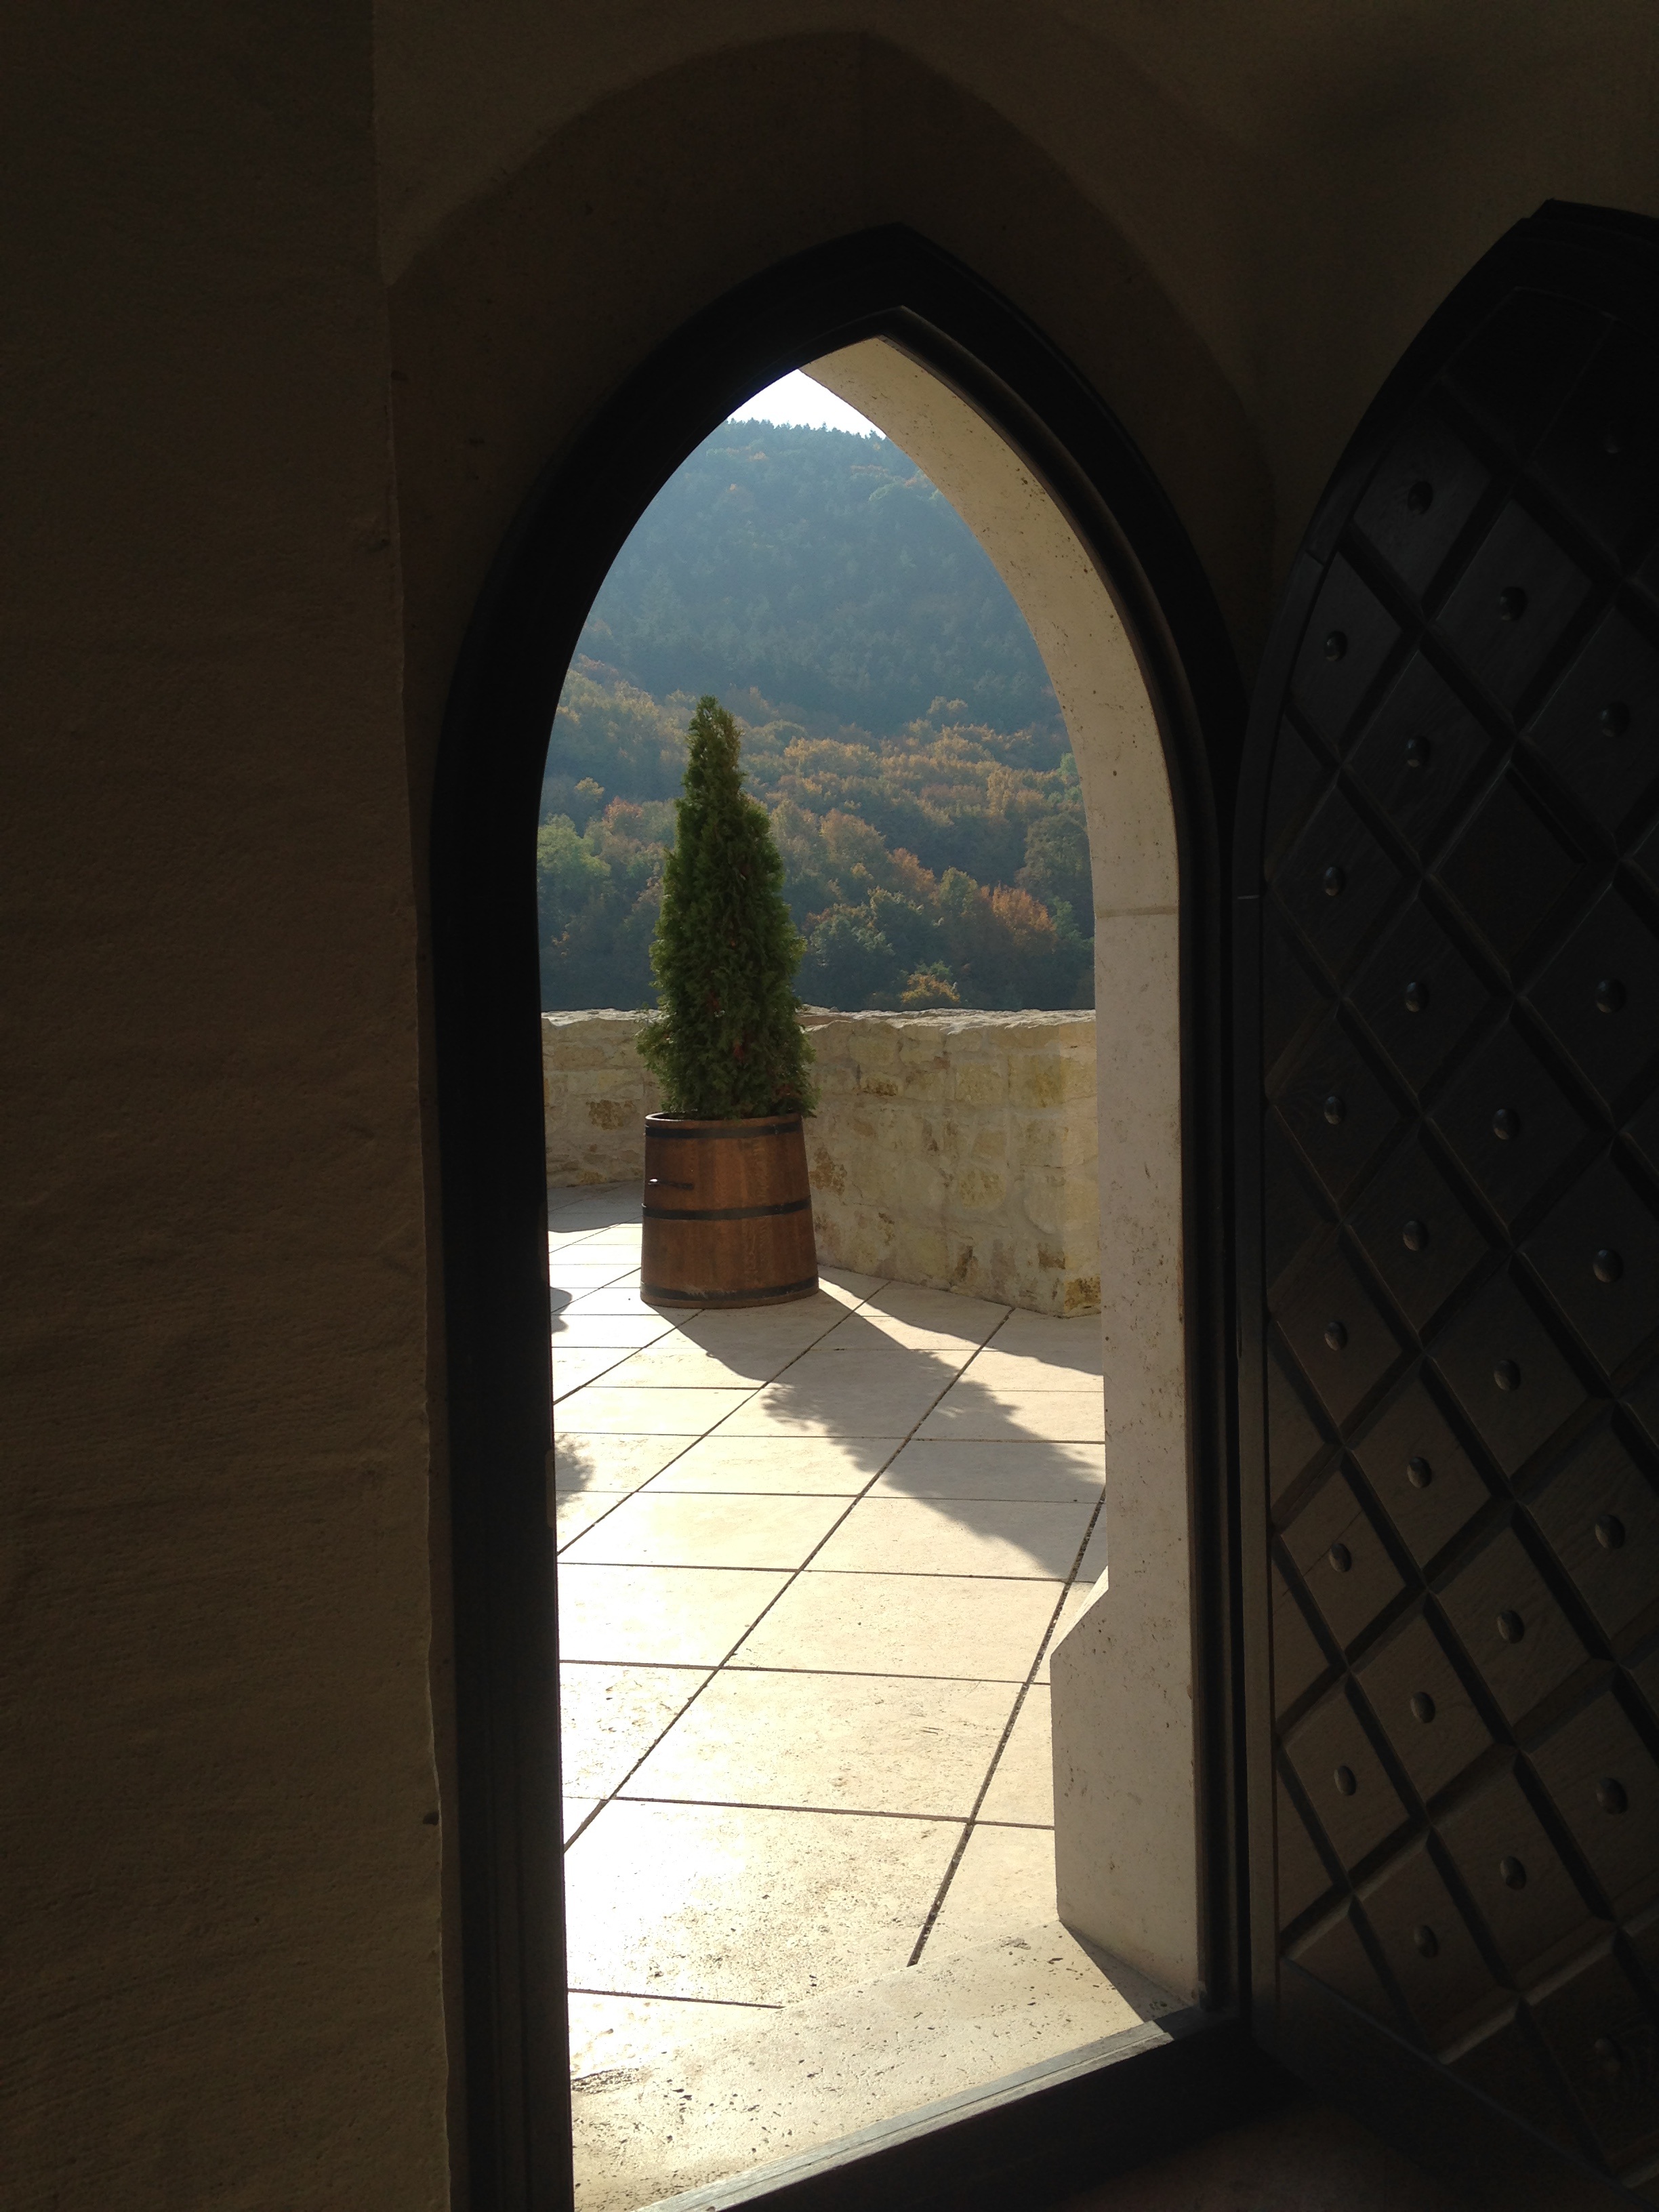
light, architecture, window, arch, castle, chapel, door, temple, symmetry, hungary, history, shape, ancient history